Dunwoodie, Yonkers

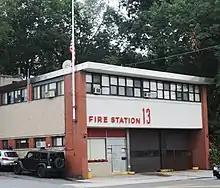
Firehouse

Dunwoodie is a neighborhood in Yonkers, New York, noted for being the home of St. Joseph's Seminary and College on Valentine Hill. Dunwoodie (proper) is located north of the Seminary, while Dunwoodie Heights includes the seminary and what is south of it. Dunwoodie also includes Yonkers' "Little Italy" and a public golf course.